Caproni Ca.1 (1910)

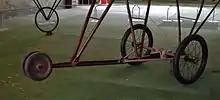
A detail of the landing gear of the Caproni Ca.1.

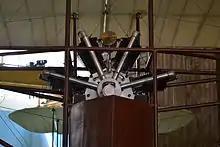
A detail of the four-cylinder fan engine of the Caproni Ca.1.

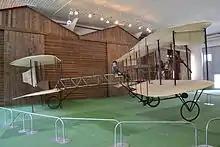
The Ca.1 at Volandia.

The aircraft was assembled in a few weeks, but Caproni still had to find an engine and a pilot. He tried to solve the first problem by buying an engine built by the recently founded Miller company of Turin; the engine wasn't expensive and the Trentine engineer was glad to use an Italian-built piece of technology, because of his irredentist sentiments; however, the four-cylinder W engine proved quite unreliable and was apparently unable to run smoothly for more than a few minutes at a time. As far as the second problem was concerned, Caproni decided to have Ugo Tabacchi, a Veronese-born Trentine chauffeur who had recently joined Caproni's team, pilot the maiden flight of his aircraft. Although some licensed pilots (mostly trained on Wright aircraft) were already available in Italy, Caproni couldn't afford to hire any of them.